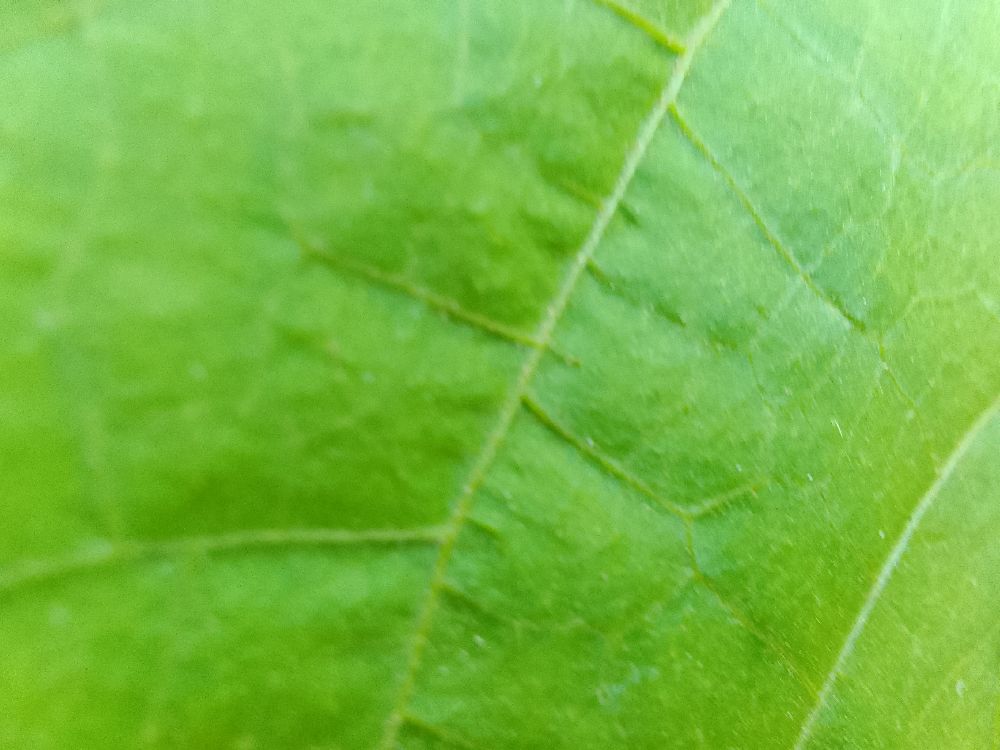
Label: healthy